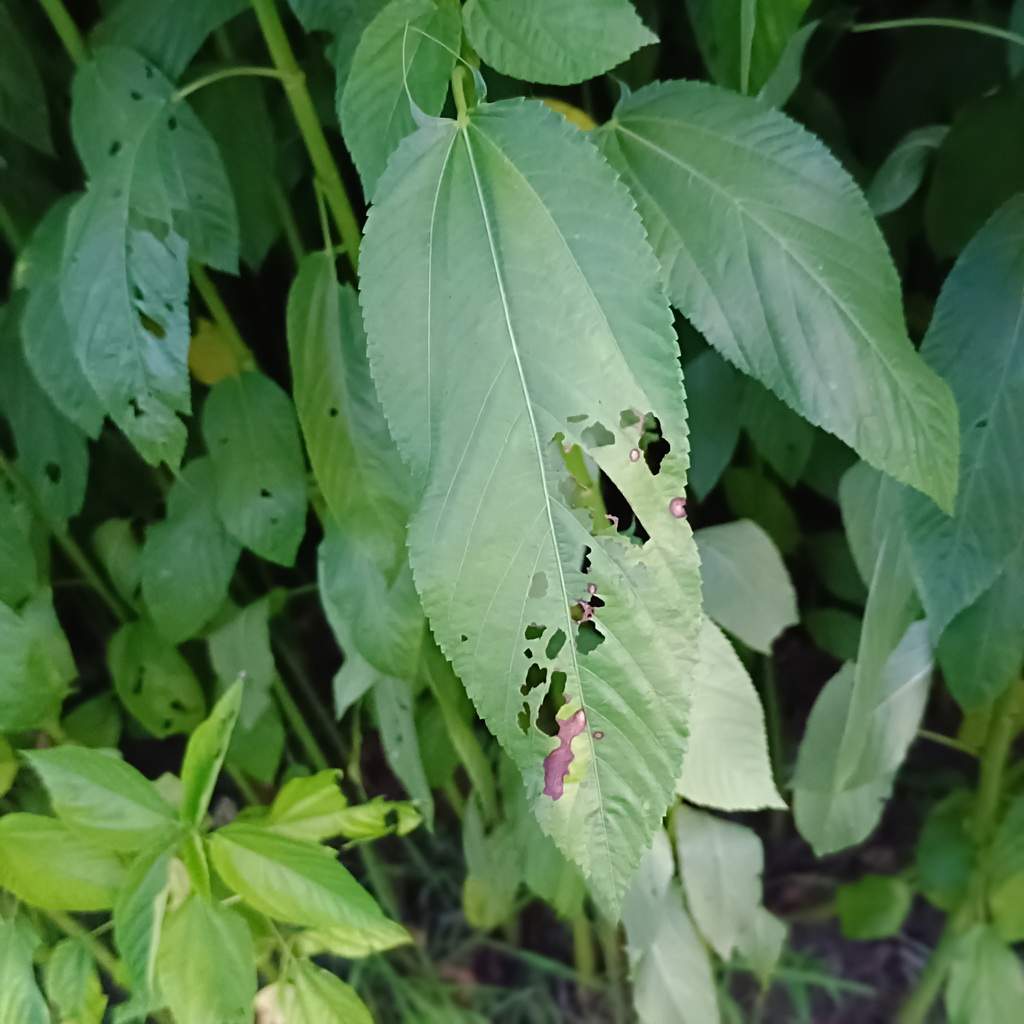
Label: Holed